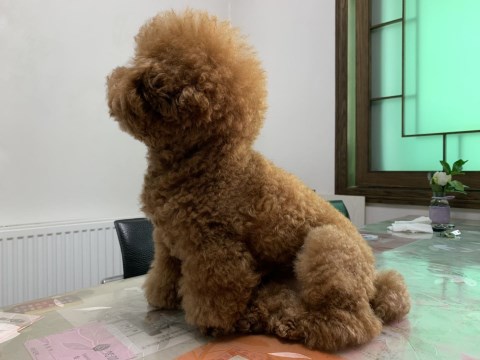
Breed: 2925-n000114-toy_poodle